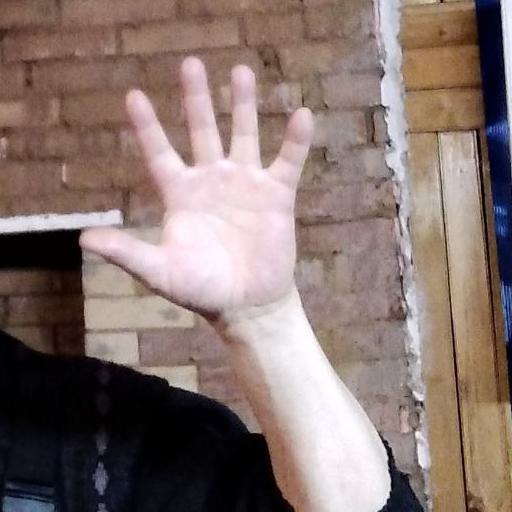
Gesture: palm